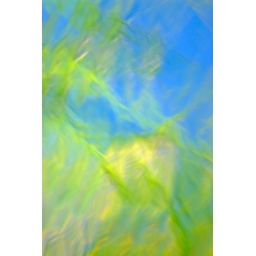
Plant and sky refections in water